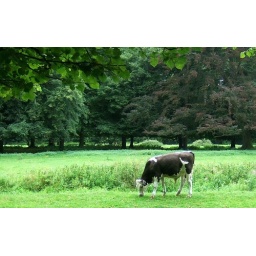
A cow in a field near our house.